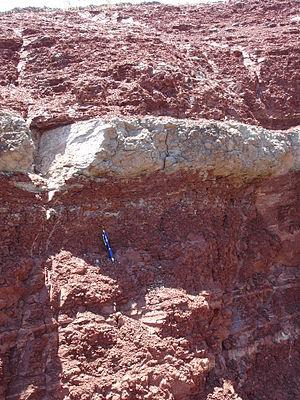
Argilite au Bassin de Lodève en France dans l'Hérault (34), la Lieude, Mérifons. Argile rouge avec du fer oxydé, argile bleu vert avec du fer
L'argilite est une forme de roche sédimentaire argileuse indurée à grain fin et très peu perméable.